Sector collapse

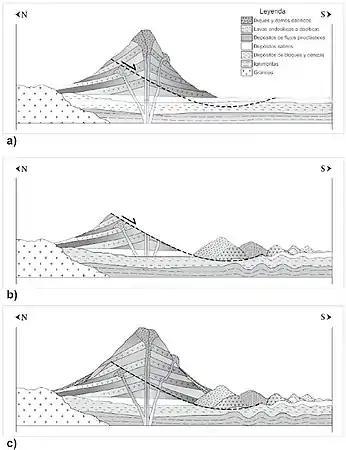

Sector collapse can result from internal volcanic processes. Volcanic eruption can damage originally stable magma chambers, causing a portion of the volcano to collapse. While eruption is one cause, sector collapse can occur without any eruption. Magmatic intrusions can also lead to sector collapse. Dikes fracture and deform rock, leaving the volcano weaker and more susceptible to collapse. Hydrothermal activity is another internal cause, likely due to reactions of acid-sulfates weakening volcanic rock. Gravity-induced collapse occurs when the volcanic slope approaches the critical angle of repose. The slope angle is a major factor in collapse events.